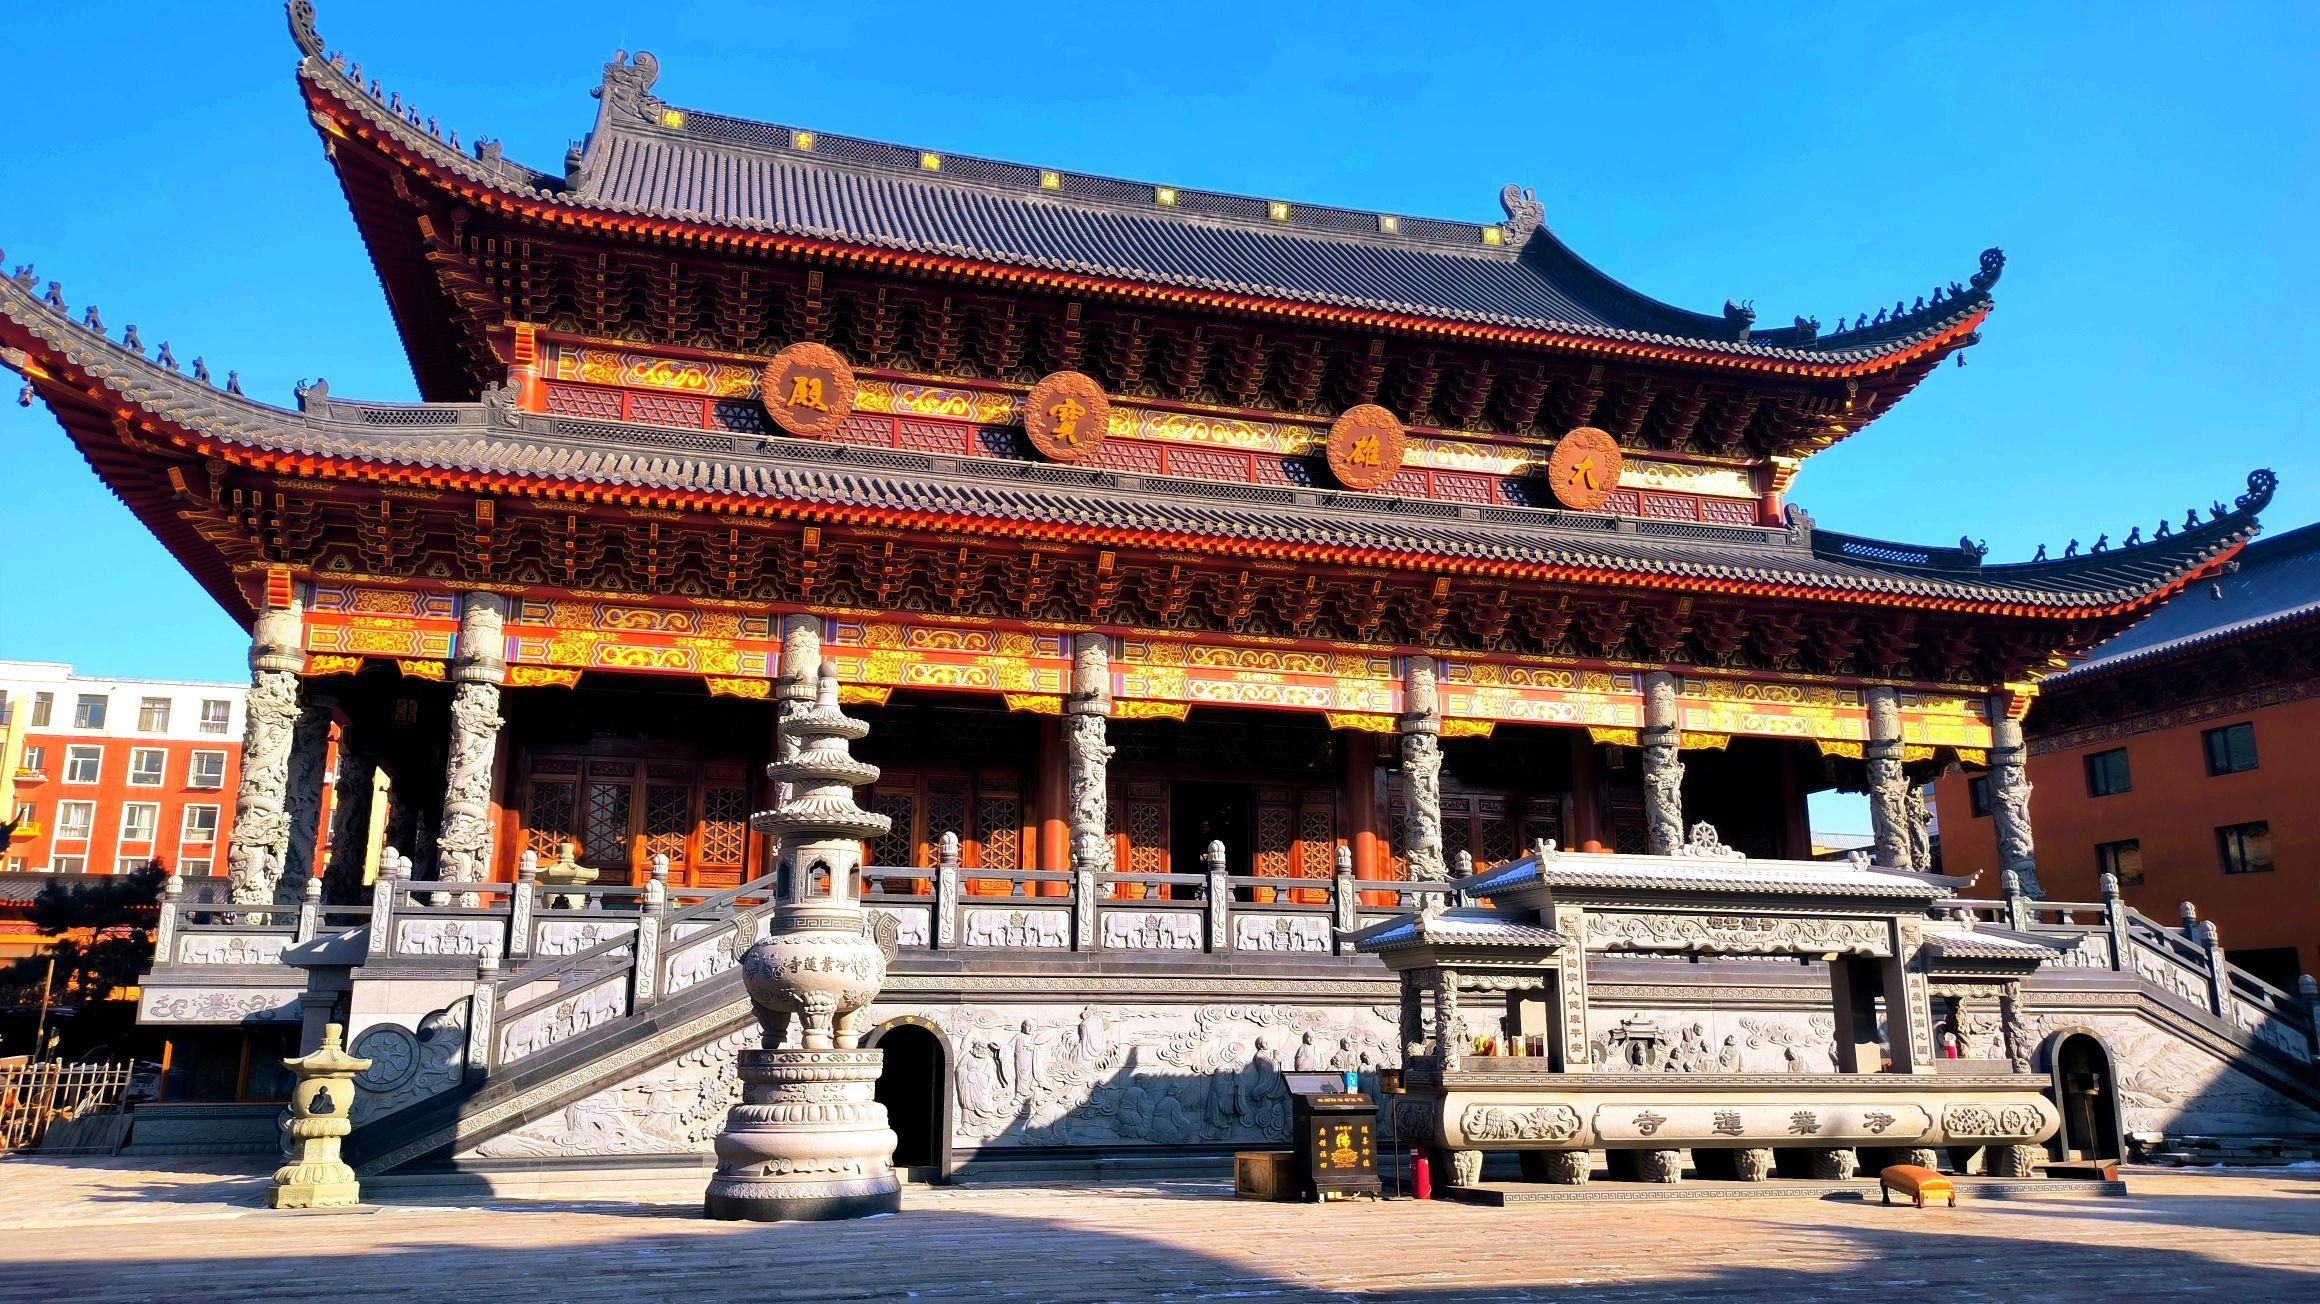
地标名称：净业莲寺
所在城市：四平市·铁东区